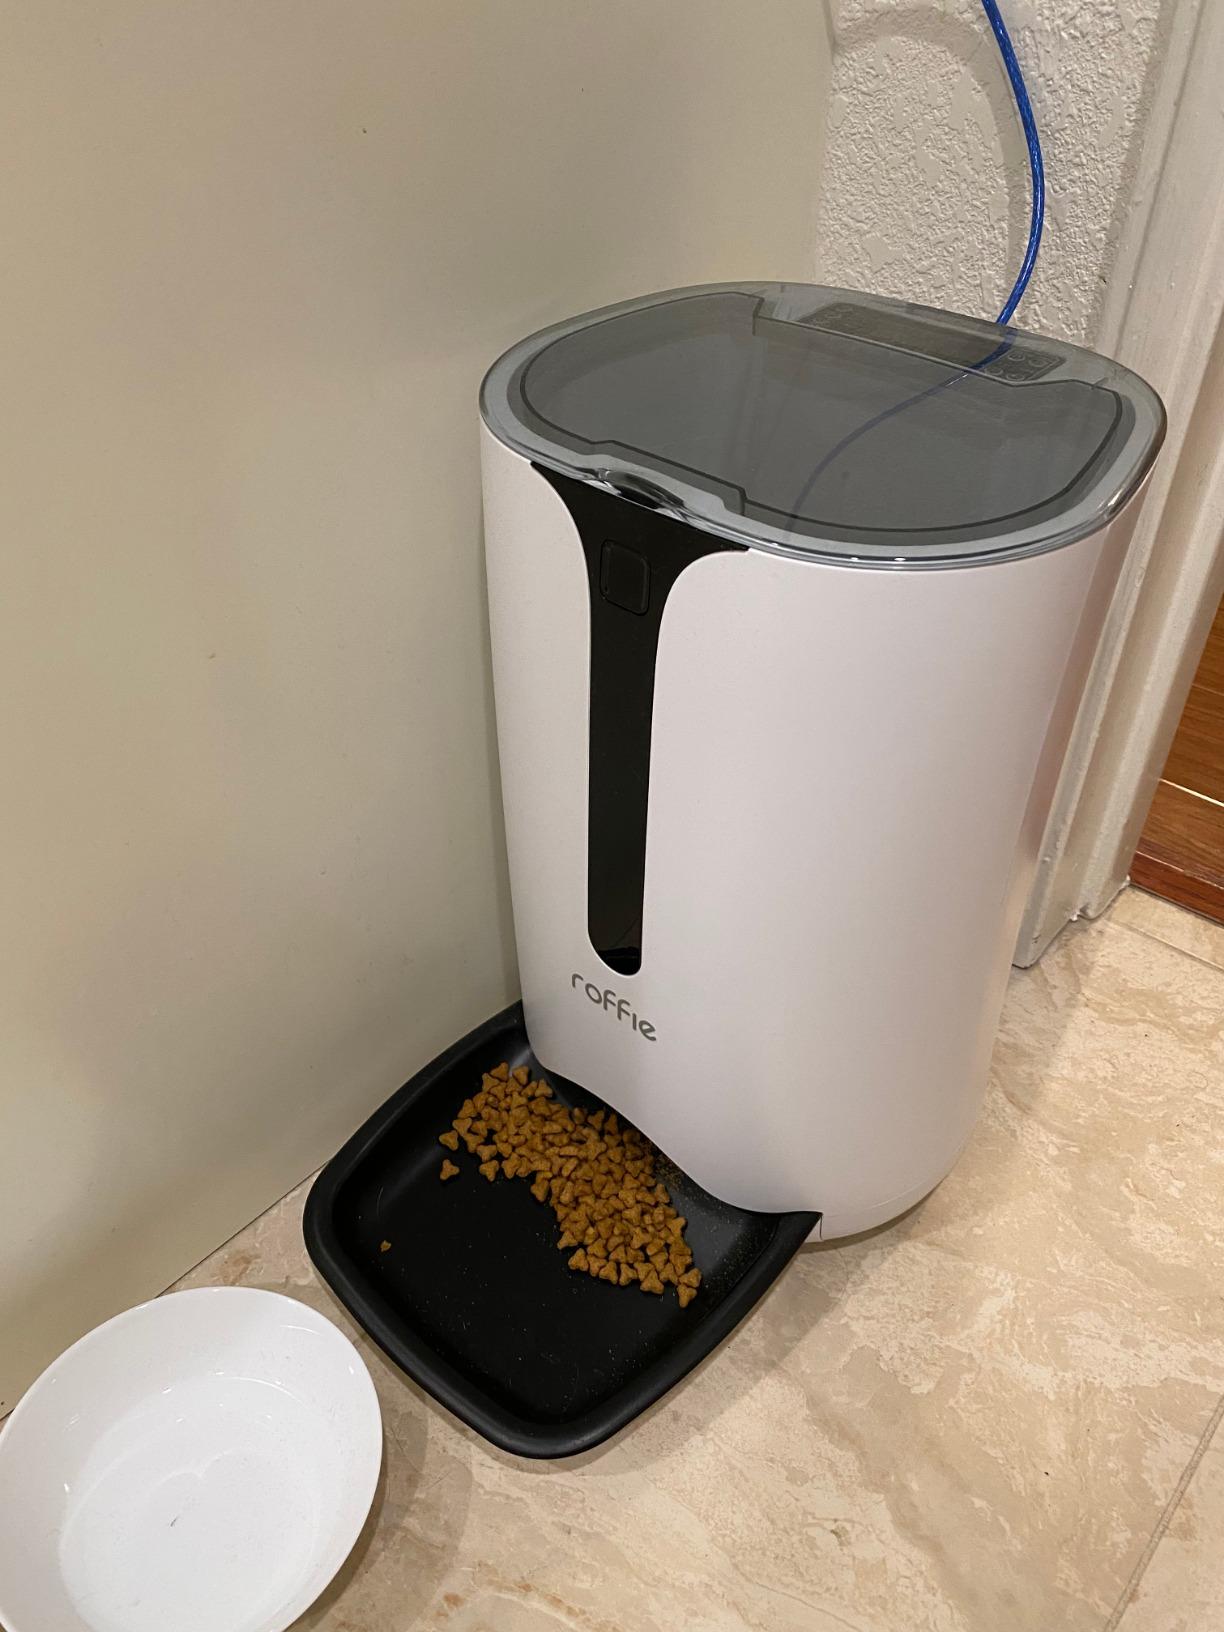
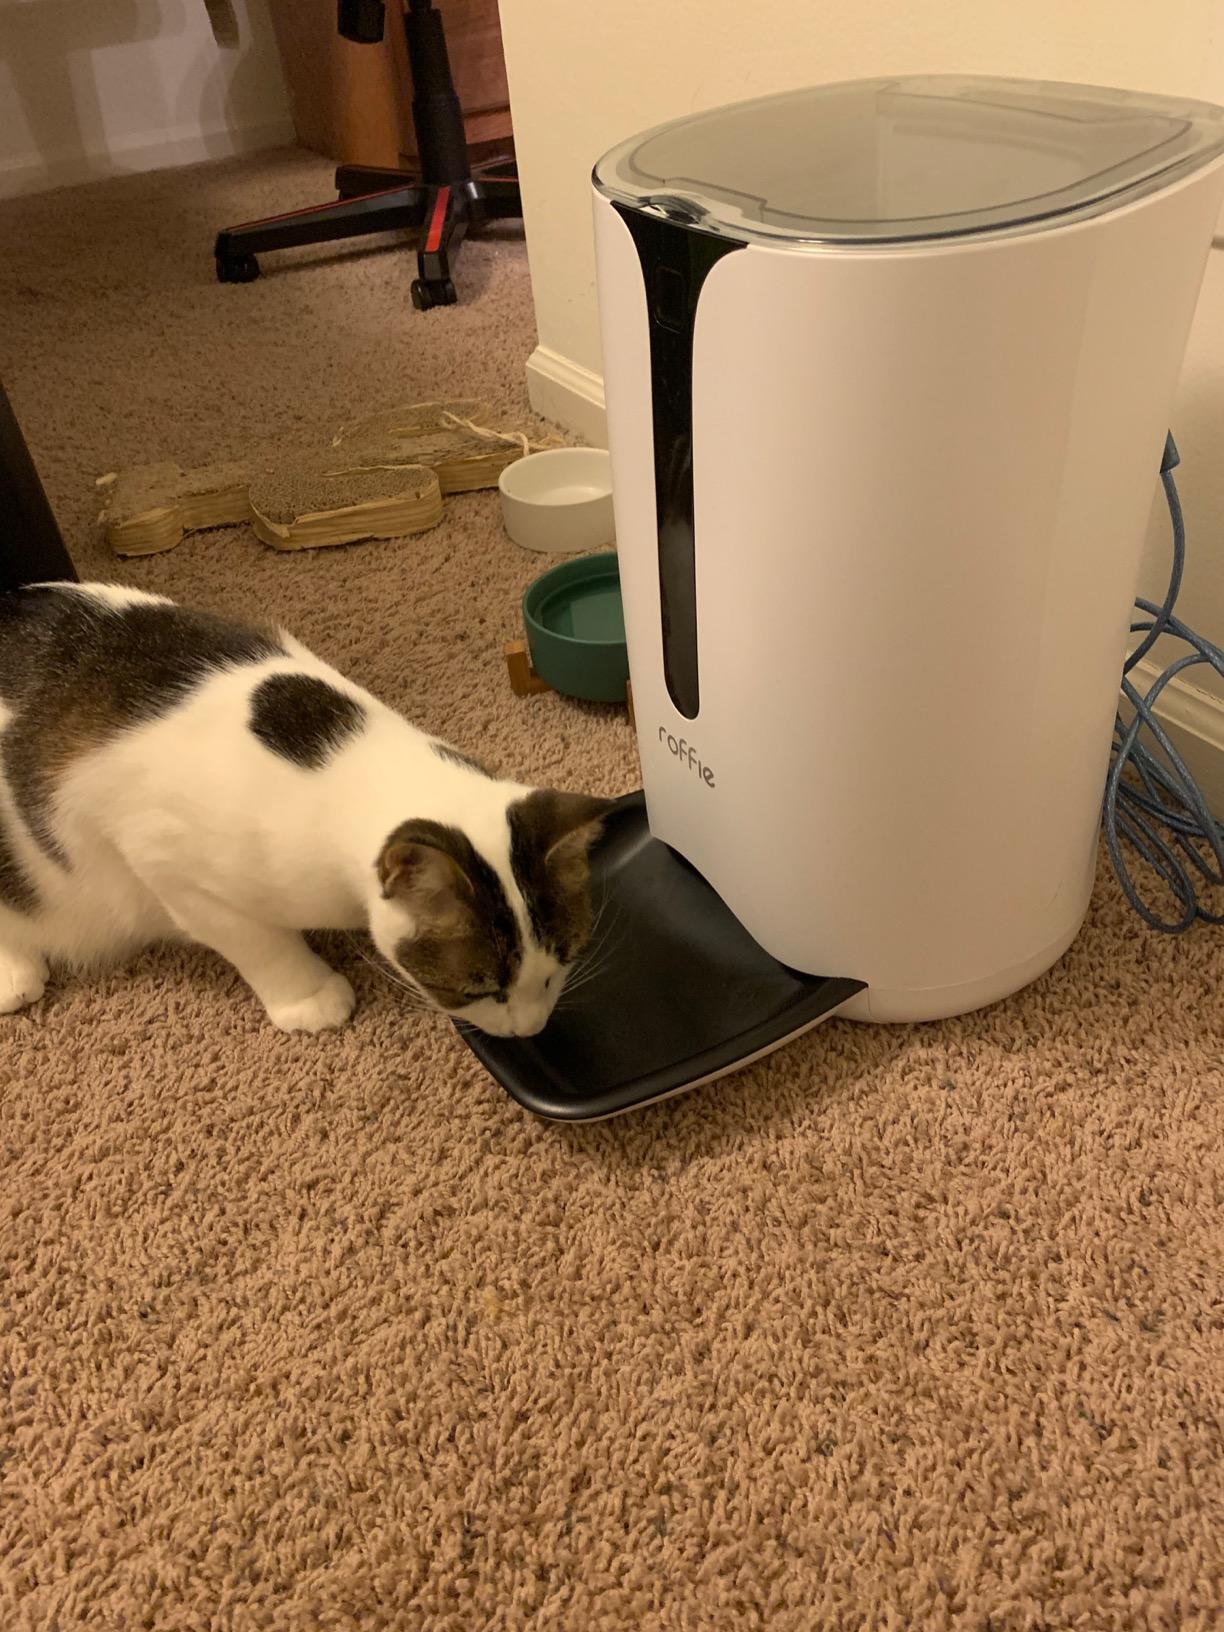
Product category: items_feeder
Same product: yes